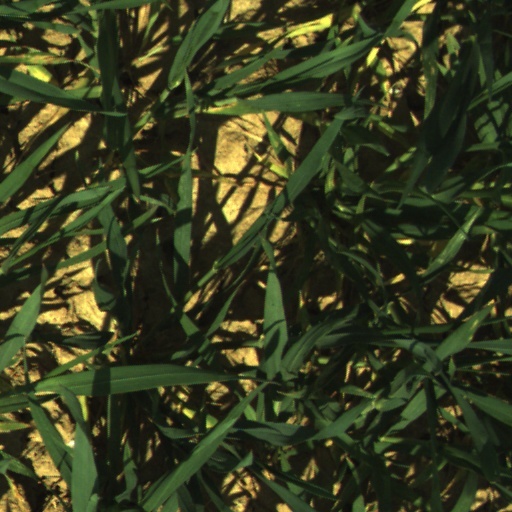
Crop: wheat